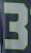
Number: 3